2018 Attica wildfires

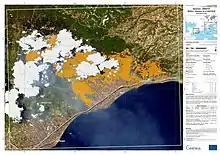
The fire in Kineta and its aftermath

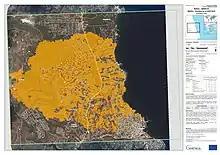
The fire in Mati and its aftermath

On 23 July 2018 at 13:00 Eastern European Time, a wildfire started west of Athens near Kineta. A few hours later, a second wildfire started burning at the north of Athens near Penteli. Due to very strong wind gusts in both areas, up to a maximum of , 12 Beaufort, both wildfires spread very quickly. The fire in Kineta burned houses in the area, while the fire in Penteli headed east towards the beach, where it started burning parts of Neos Voutzas, Mati and Kokkino Limanaki just north of the town of Rafina and as far as its northern fringes.